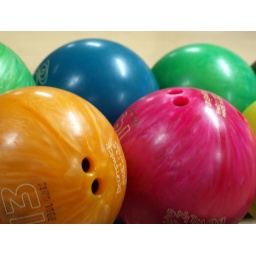
Little girl bowling, the ball as big as her heart, the ball rolls slowly. precious memories. The ball hits the pins, the girl jumps in victory.